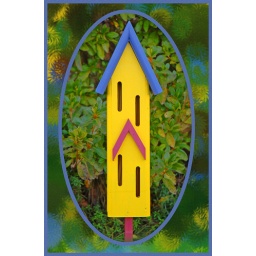
butterfly house by beegracious